Tonbridge

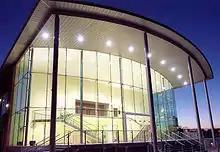
The River Centre

In 1999, Harvester Trust Tonbridge bought a derelict site on Medway Wharf Road, in the centre of Tonbridge. A £4 million building which can be used as a church, community centre and conference centre was given planning permission in March 2000. Work began in 2001. The River Centre was officially opened in January 2003. In August 2016, Hillsong Church purchased the building and is the current owner.